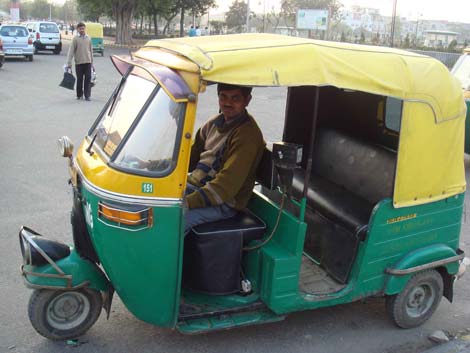
Vehicle type: Auto Rickshaws